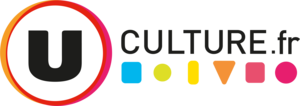
U culture By systeme u
Système U est une coopérative de commerçants de grande distribution française présidée par Dominique Schelcher.